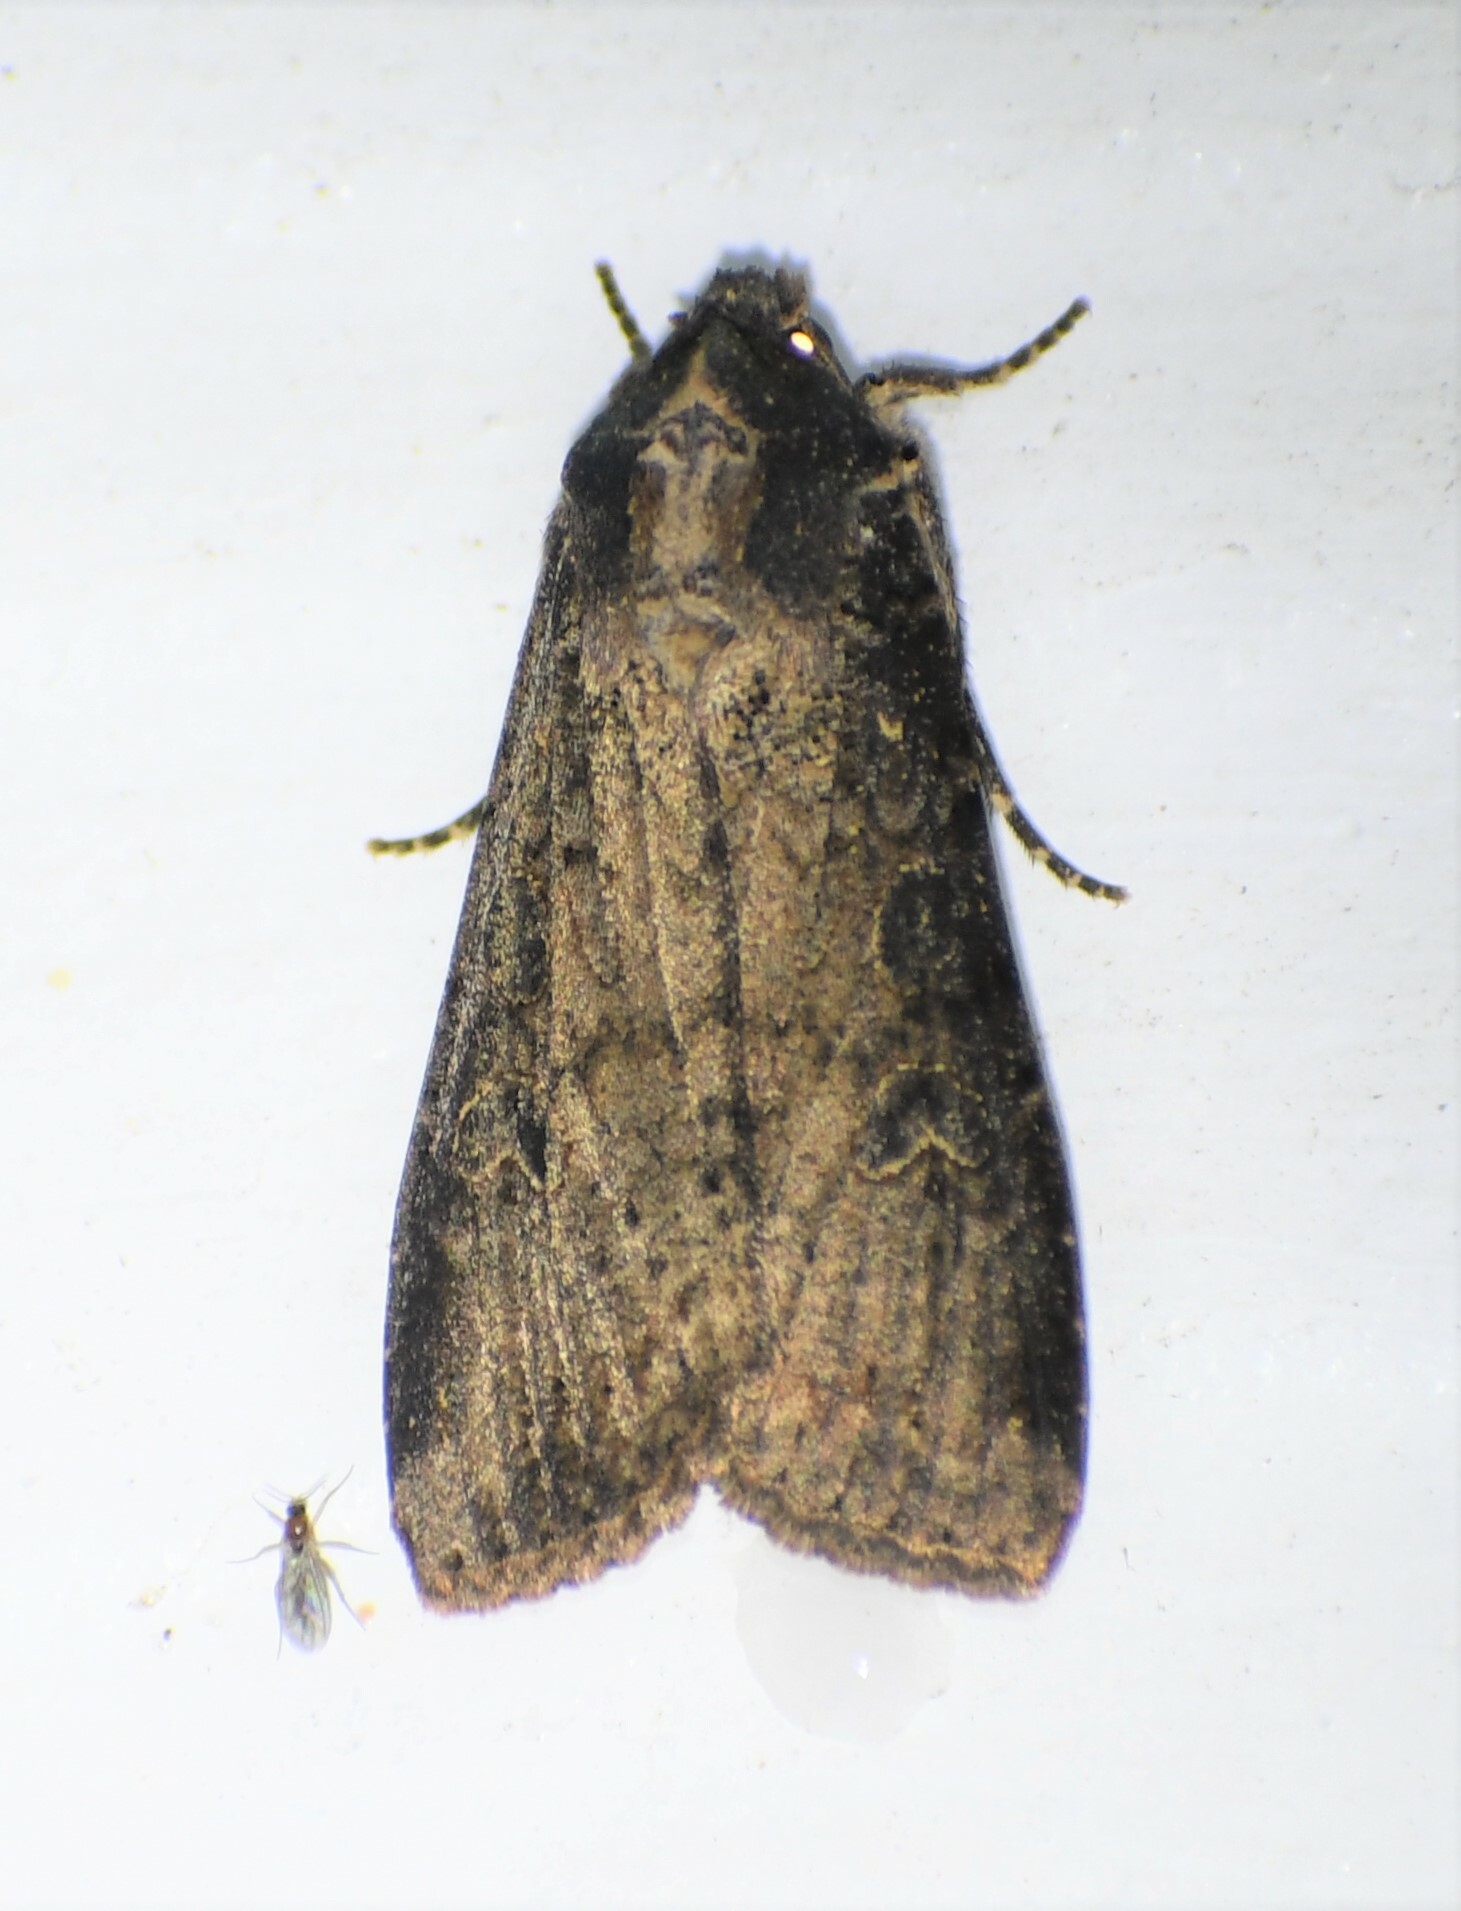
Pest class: cutworms